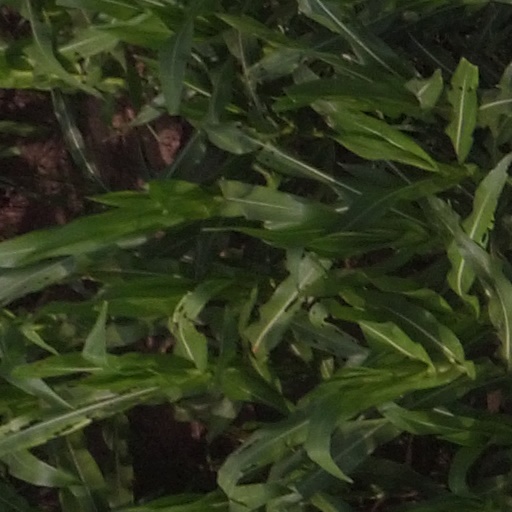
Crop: maize; corn